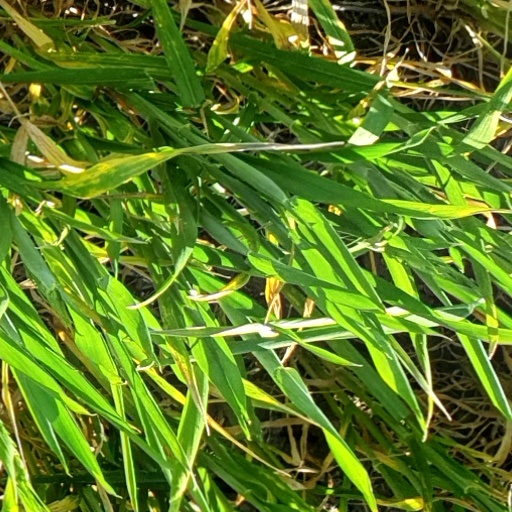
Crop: wheat